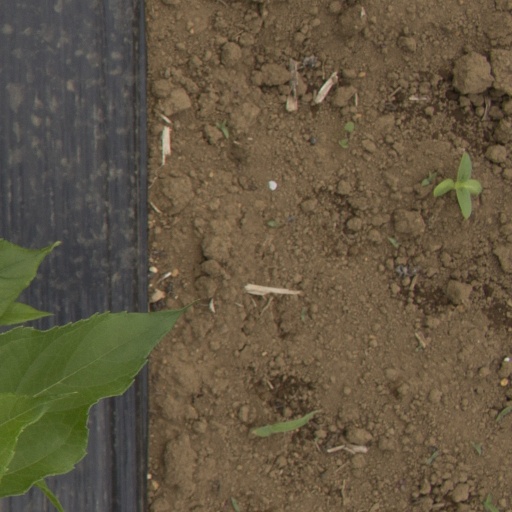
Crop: Jerusalem artichoke